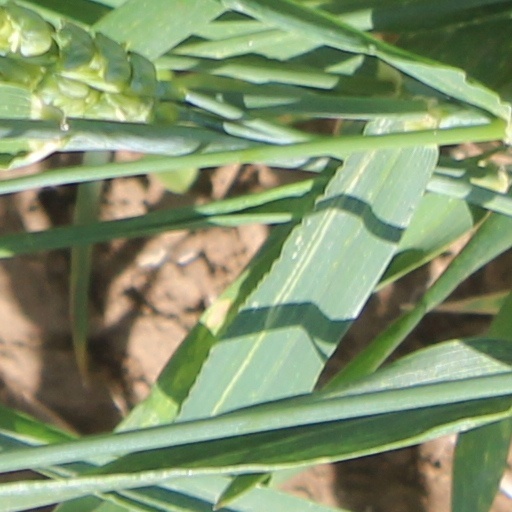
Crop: wheat